Wales

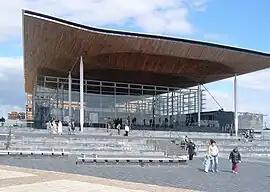
The Senedd building, designed by Richard Rogers, opened on St David's Day 2006.

Wales is a country that is part of the sovereign state of the United Kingdom. formerly defined Wales as a principality, with England and Scotland defined as countries and Northern Ireland as a province. However, this definition was raised in the Welsh Assembly in 2010 and the then Counsel General for Wales, John Griffiths, stated, 'Principality is a misnomer and that Wales should properly be referred to as a country.' In 2011, ISO 3166-2:GB was updated and the term 'principality' was replaced with 'country'. UK Government toponymic guidelines state that, 'though there is a Prince of Wales, this role is deemed to be titular rather than exerting executive authority, and therefore Wales is described as a country rather than a principality.'